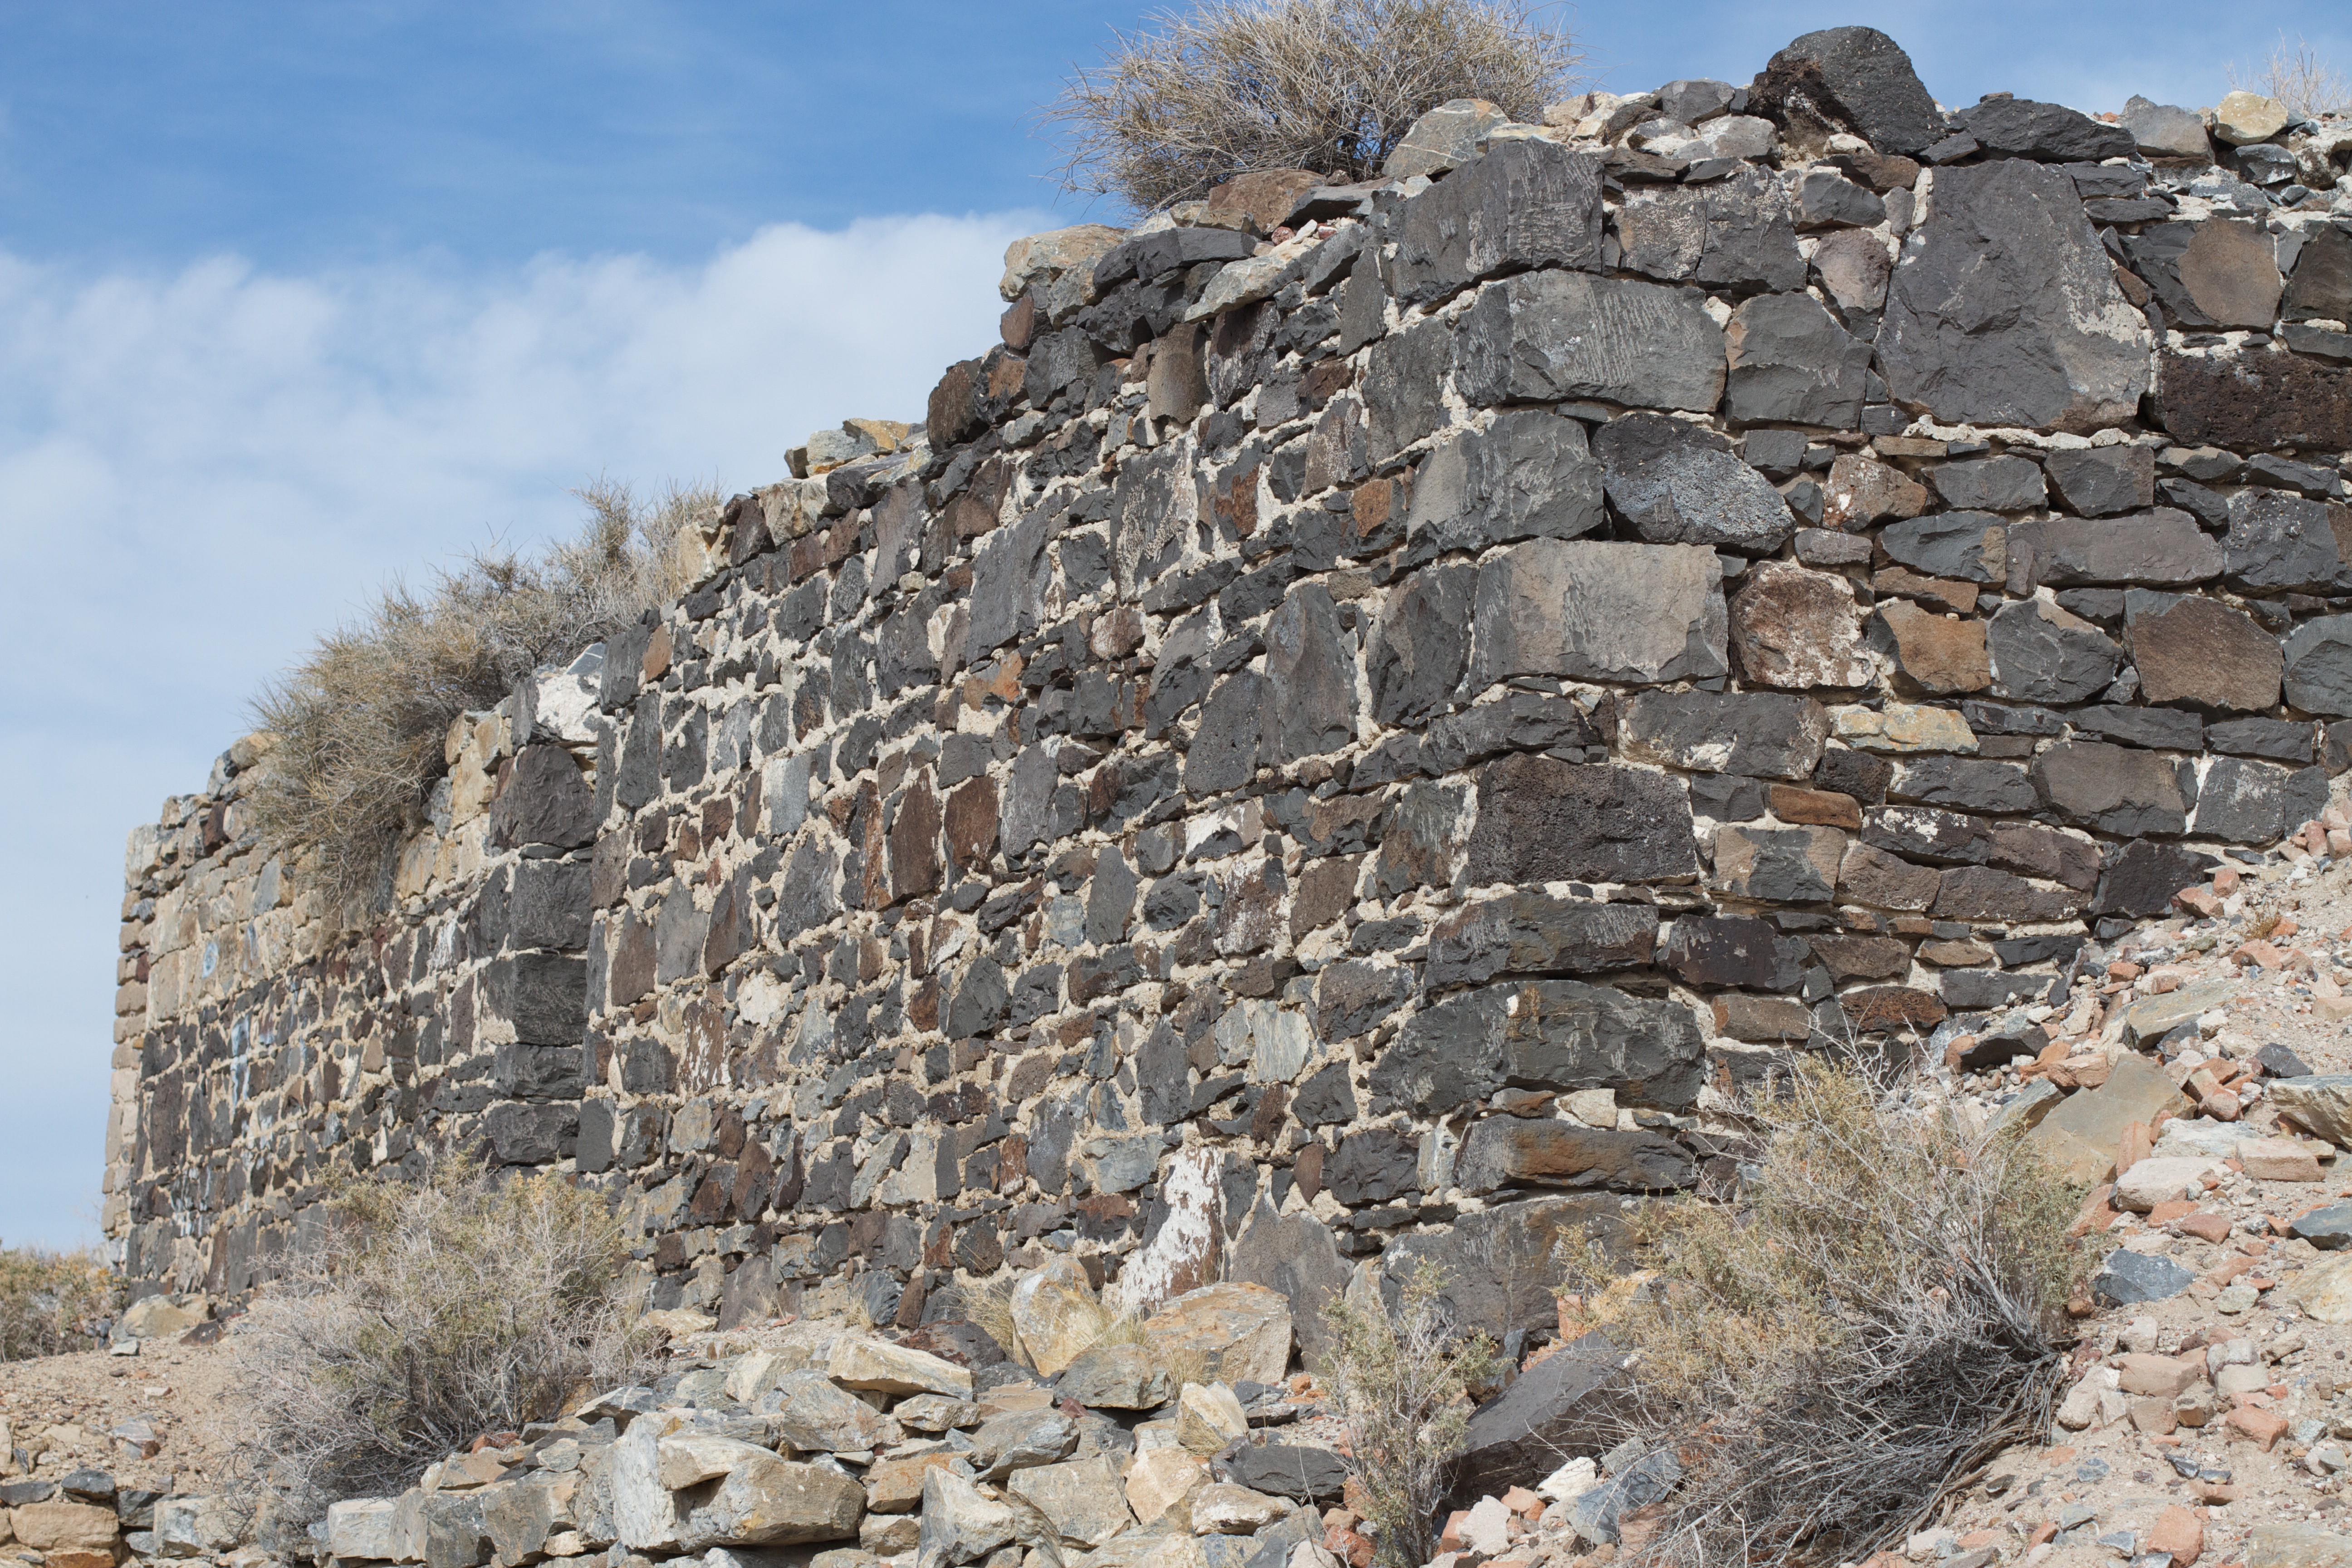
rock, wall, formation, cliff, stone wall, terrain, material, rubble, geology, outcrop, ruins, boulder, quarry, bedrock, archaeological site, ancient history